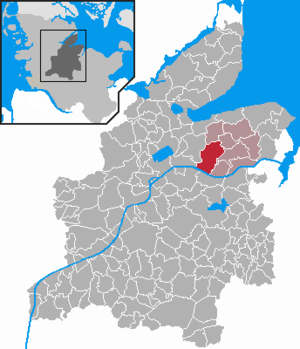
Lindau (Kiel)
Kort
Lindau er en kommune og en by i det nordlige Tyskland, beliggende i Amt Dänischer Wohld i den nordøstlige del af Kreis Rendsborg-Egernførde. Kreis Rendsborg-Egernførde ligger i den centrale del af delstaten Slesvig-Holsten.